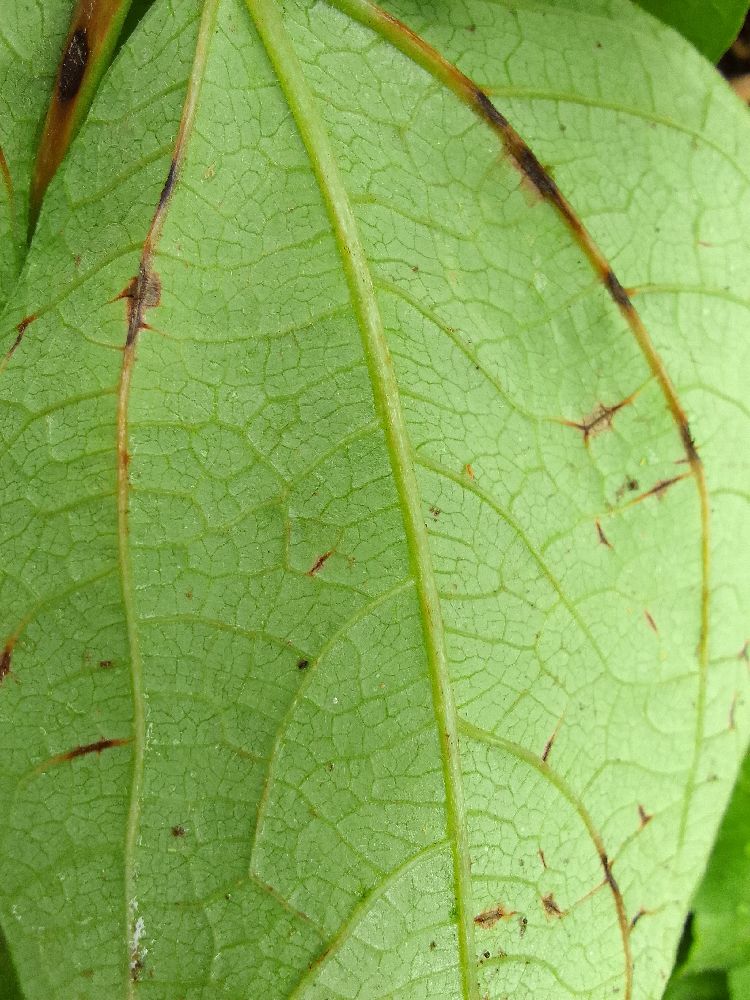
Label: anthracnose